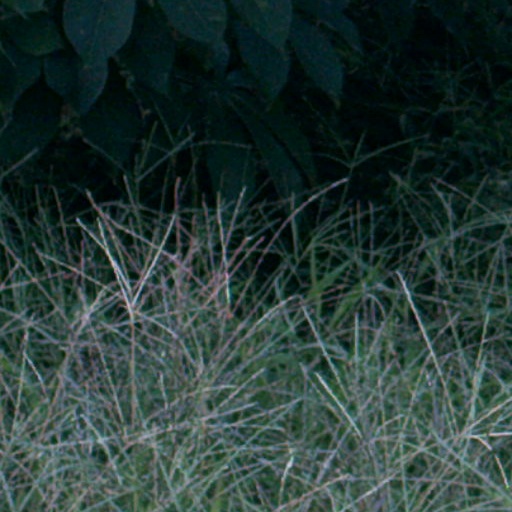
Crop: cassava